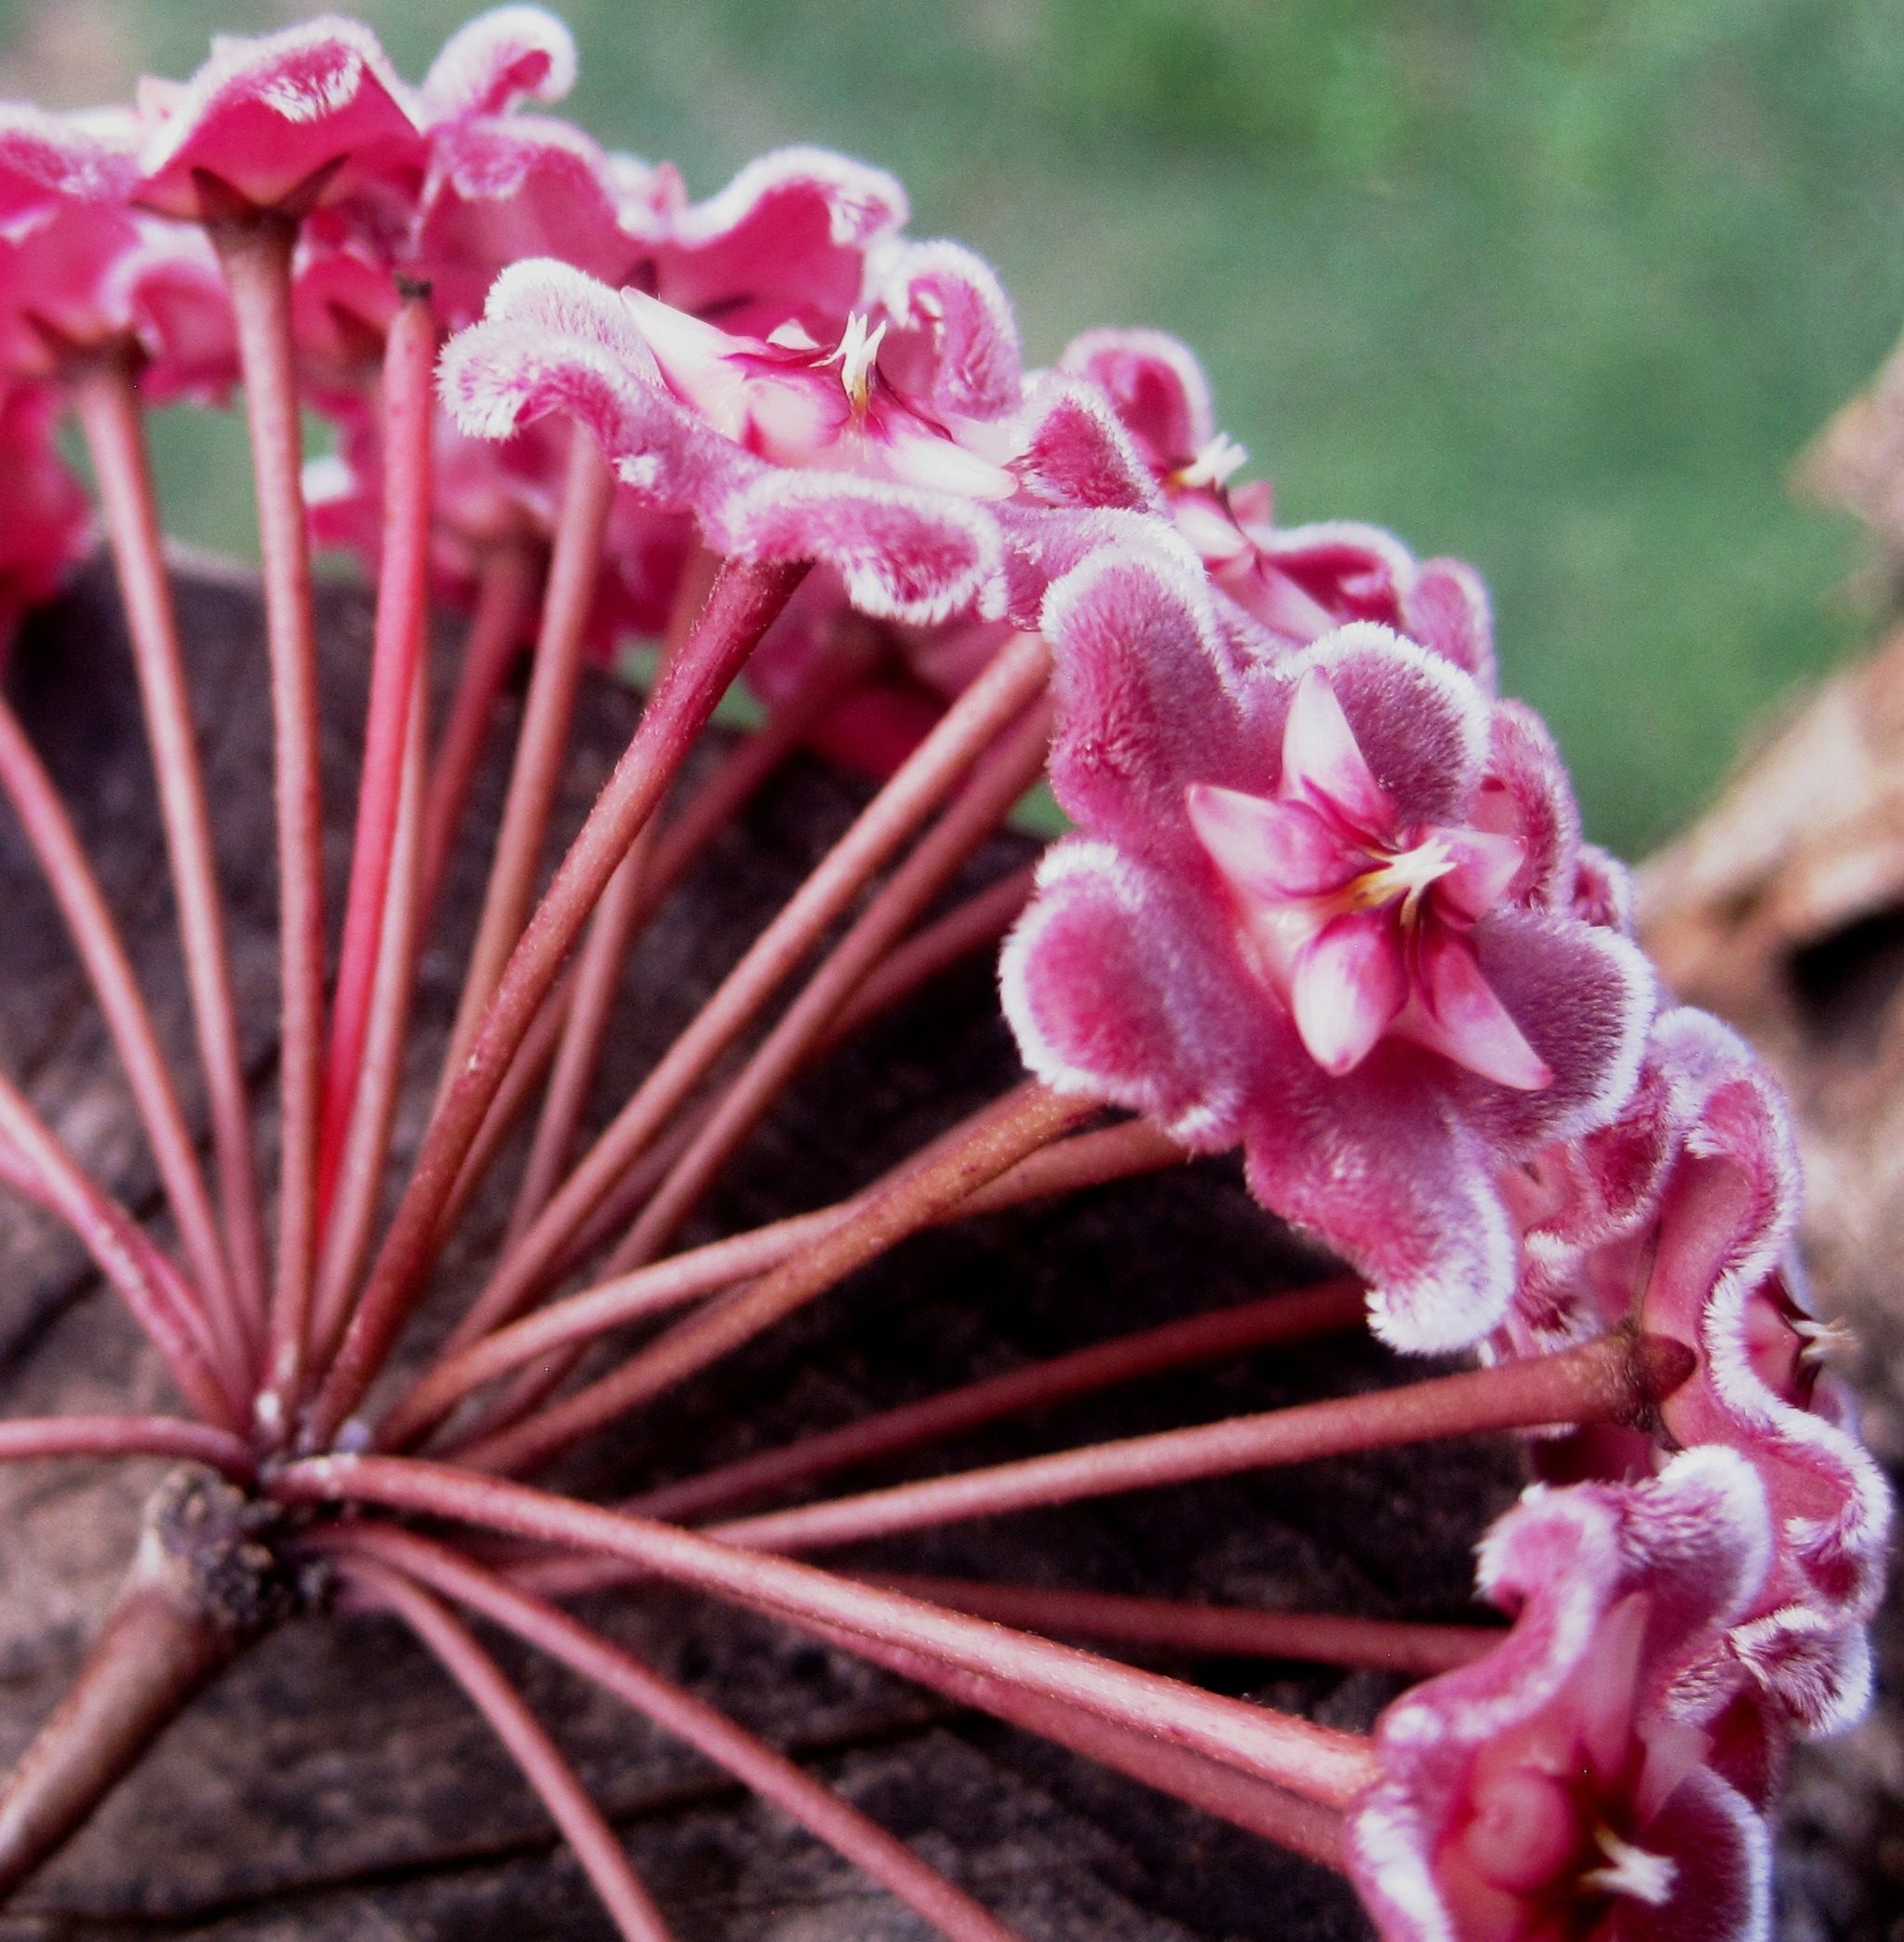
branch, blossom, plant, leaf, flower, petal, produce, botany, pink, flora, wildflower, close up, shrub, flowerhead, macro photography, hoya, flowering plant, florets, velvety, plant stem, land plant, waxy, waxplant